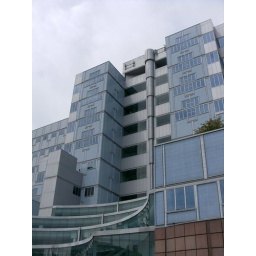
This building was built in about 1981. I could watch the progress of the construction from my office in downtown Portland.